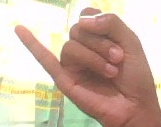
ASL sign: J